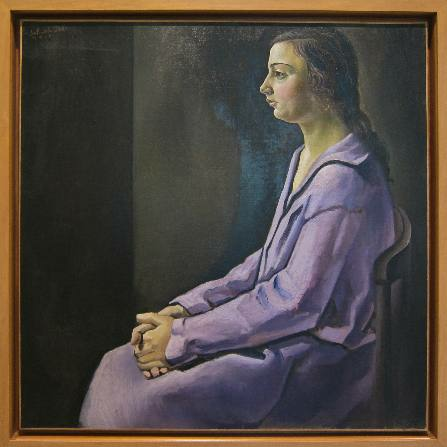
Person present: No